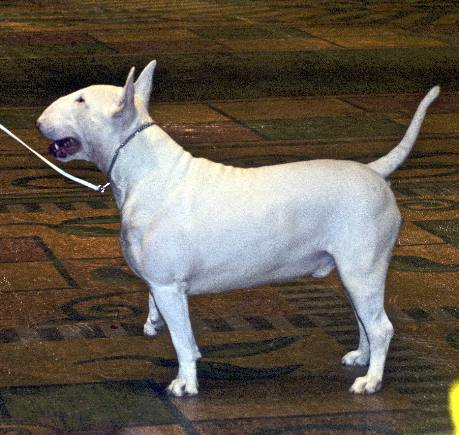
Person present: No